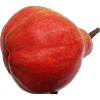
Label: Pear Red 1